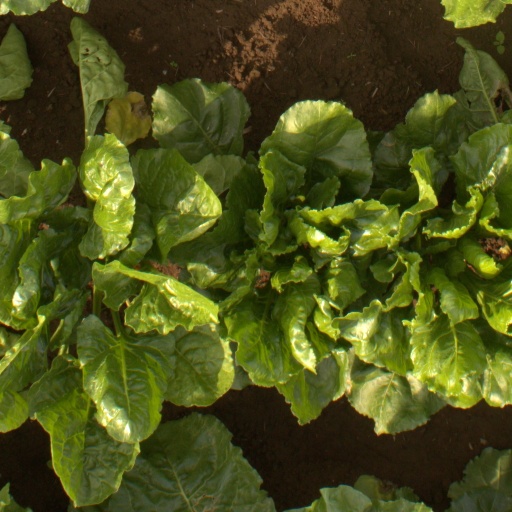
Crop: sugar beet